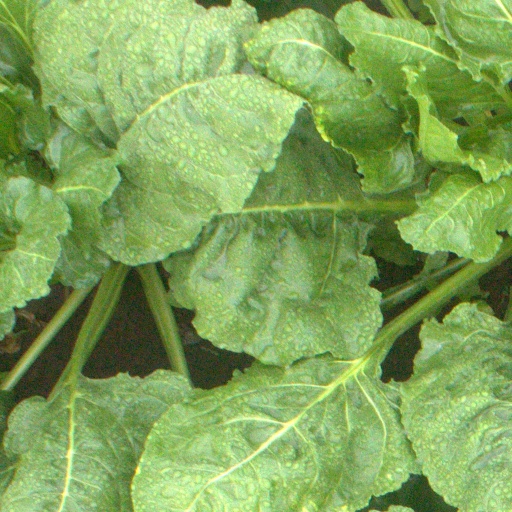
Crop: sugar beet